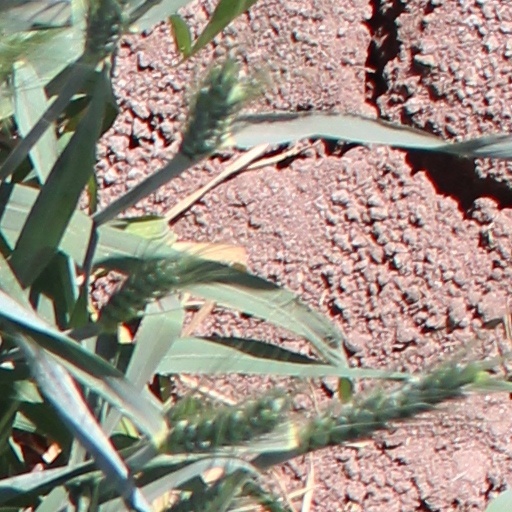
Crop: wheat